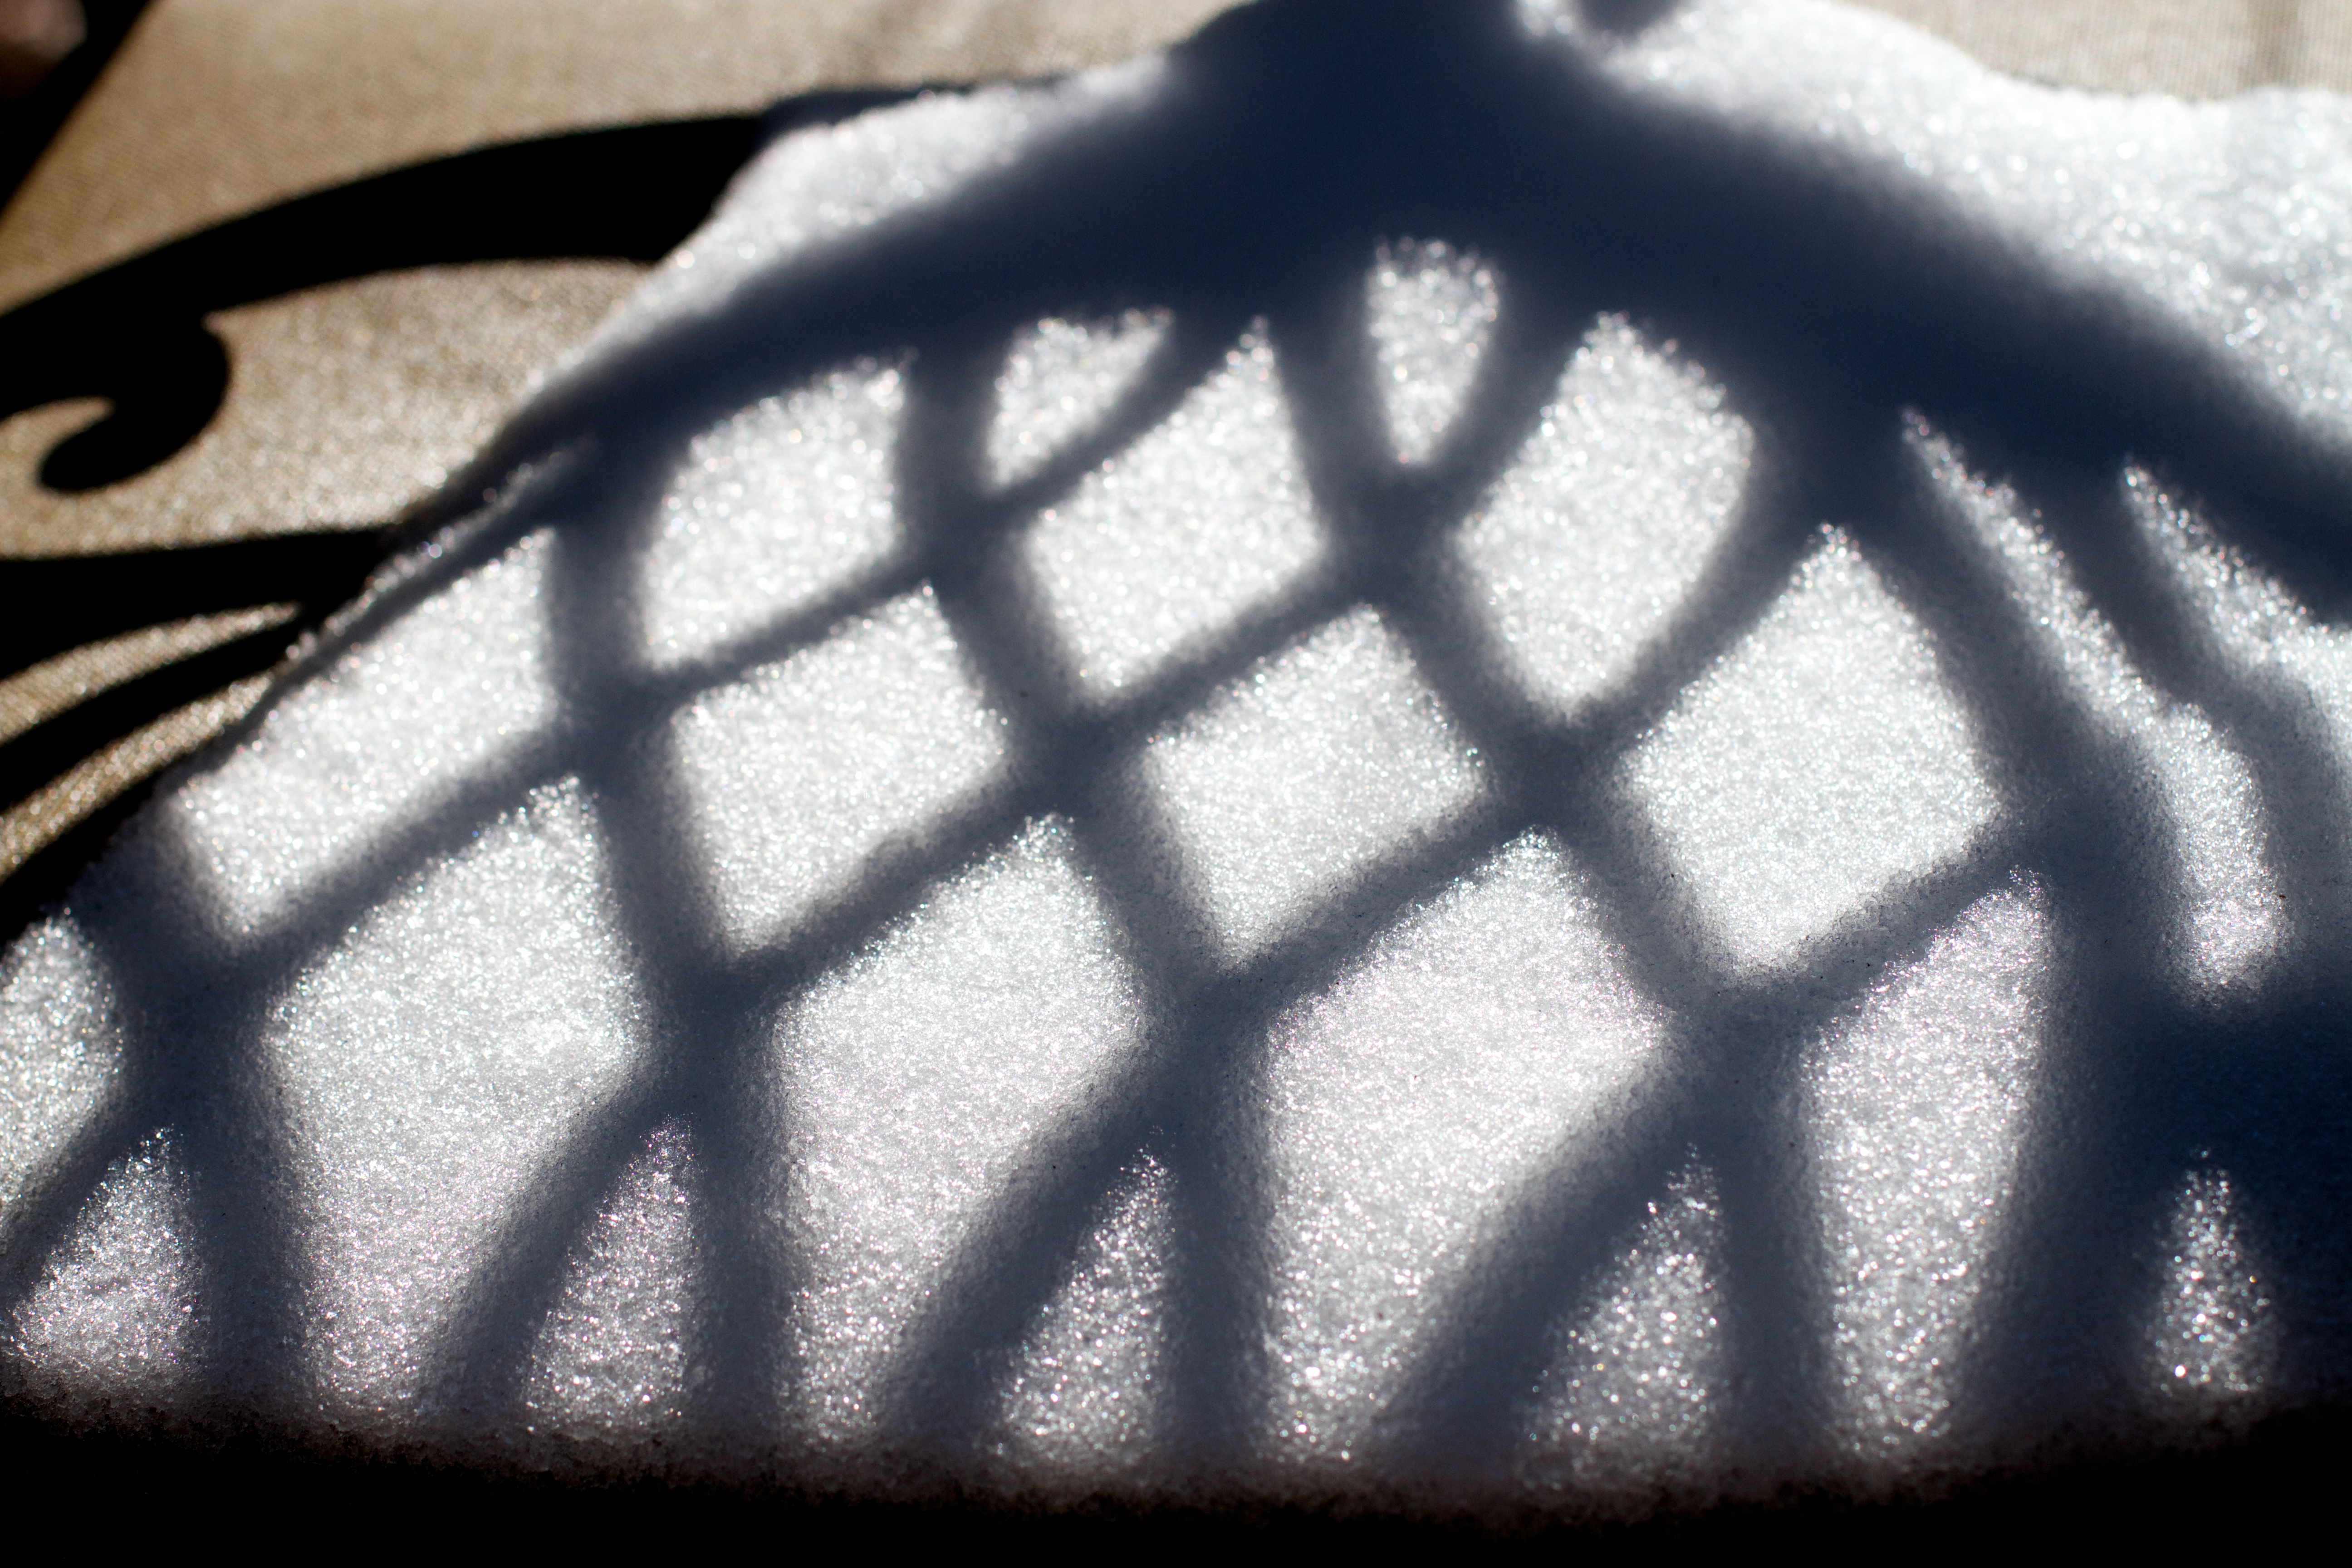
light, black and white, white, photography, line, color, shadow, darkness, blue, black, monochrome, tire, circle, close up, symmetry, shape, macro photography, monochrome photography